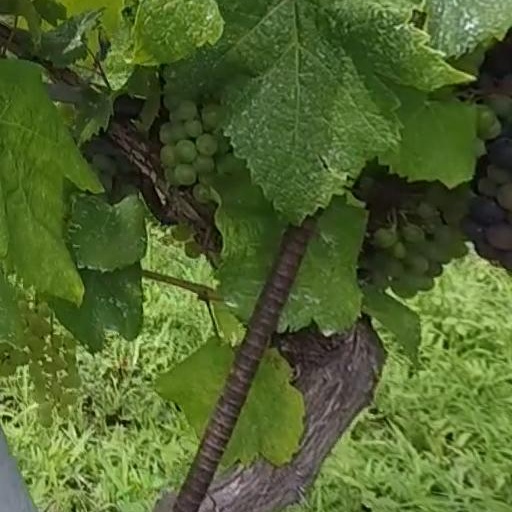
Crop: grape